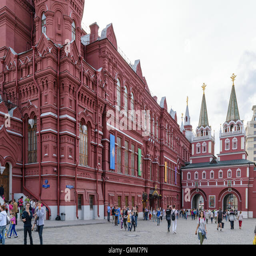
people walk passing the building